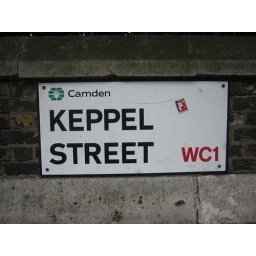
A very short street in London that has 3 different road signs. All conveying a slightly different feel.